Happily (horse)

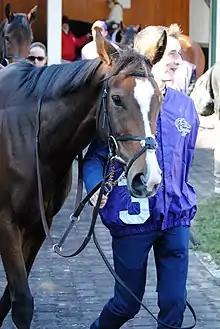
Happily at the 2018 Breeders' Cup

On her three-year-old debut Happily started the 11/4 favourite for the 1000 Guineas over the Rowley Mile at Newmarket Racecourse on 6 May. After racing in mid-division she made steady progress without looking likely to win and came home third behind Billesdon Brook and Laurens. Three weeks later in the Irish 1,000 Guineas at the Curragh she went off the 5/4 favourite but came home third behind Alpha Centauri and the pacemaker Could It Be Love. She was then sent to Chantilly for the Prix de Diane and finished fourth behind Laurens in a "blanket finish" which saw the first five separated by half a length. Happily took on male opposition and older horses in the Eclipse Stakes at Sandown Park in July and came home fifth of the seven runners behind Roaring Lion. After a break of over two months she returned in the Matron Stakes at Leopardstown and came home fifth behind Laurens. On 6 October the filly started at odds of 8/1 for the Sun Chariot Stakes at Newmarket. She took the lead in the early stages before settling in second behind Laurens and after a prolonged struggle with the British-trained filly she was beaten a head into second place. Two weeks later the filly was entered in the Queen Elizabeth II Stakes at Ascot but was withdrawn from the contest after becoming distressed and unruly in the starting stalls. On her final run of the season, Happily was sent to Churchill Downs for the Breeders' Cup Mile on 3 November. She finished eighth of the fourteen runners, beaten three and a half lengths by the winner Expert Eye.